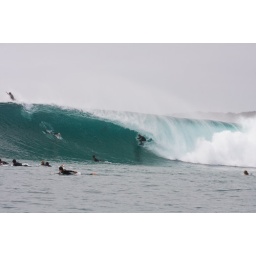
Jimmi in the green room ...check it from your bedroom in the beachbreaks house